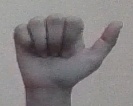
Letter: dhad